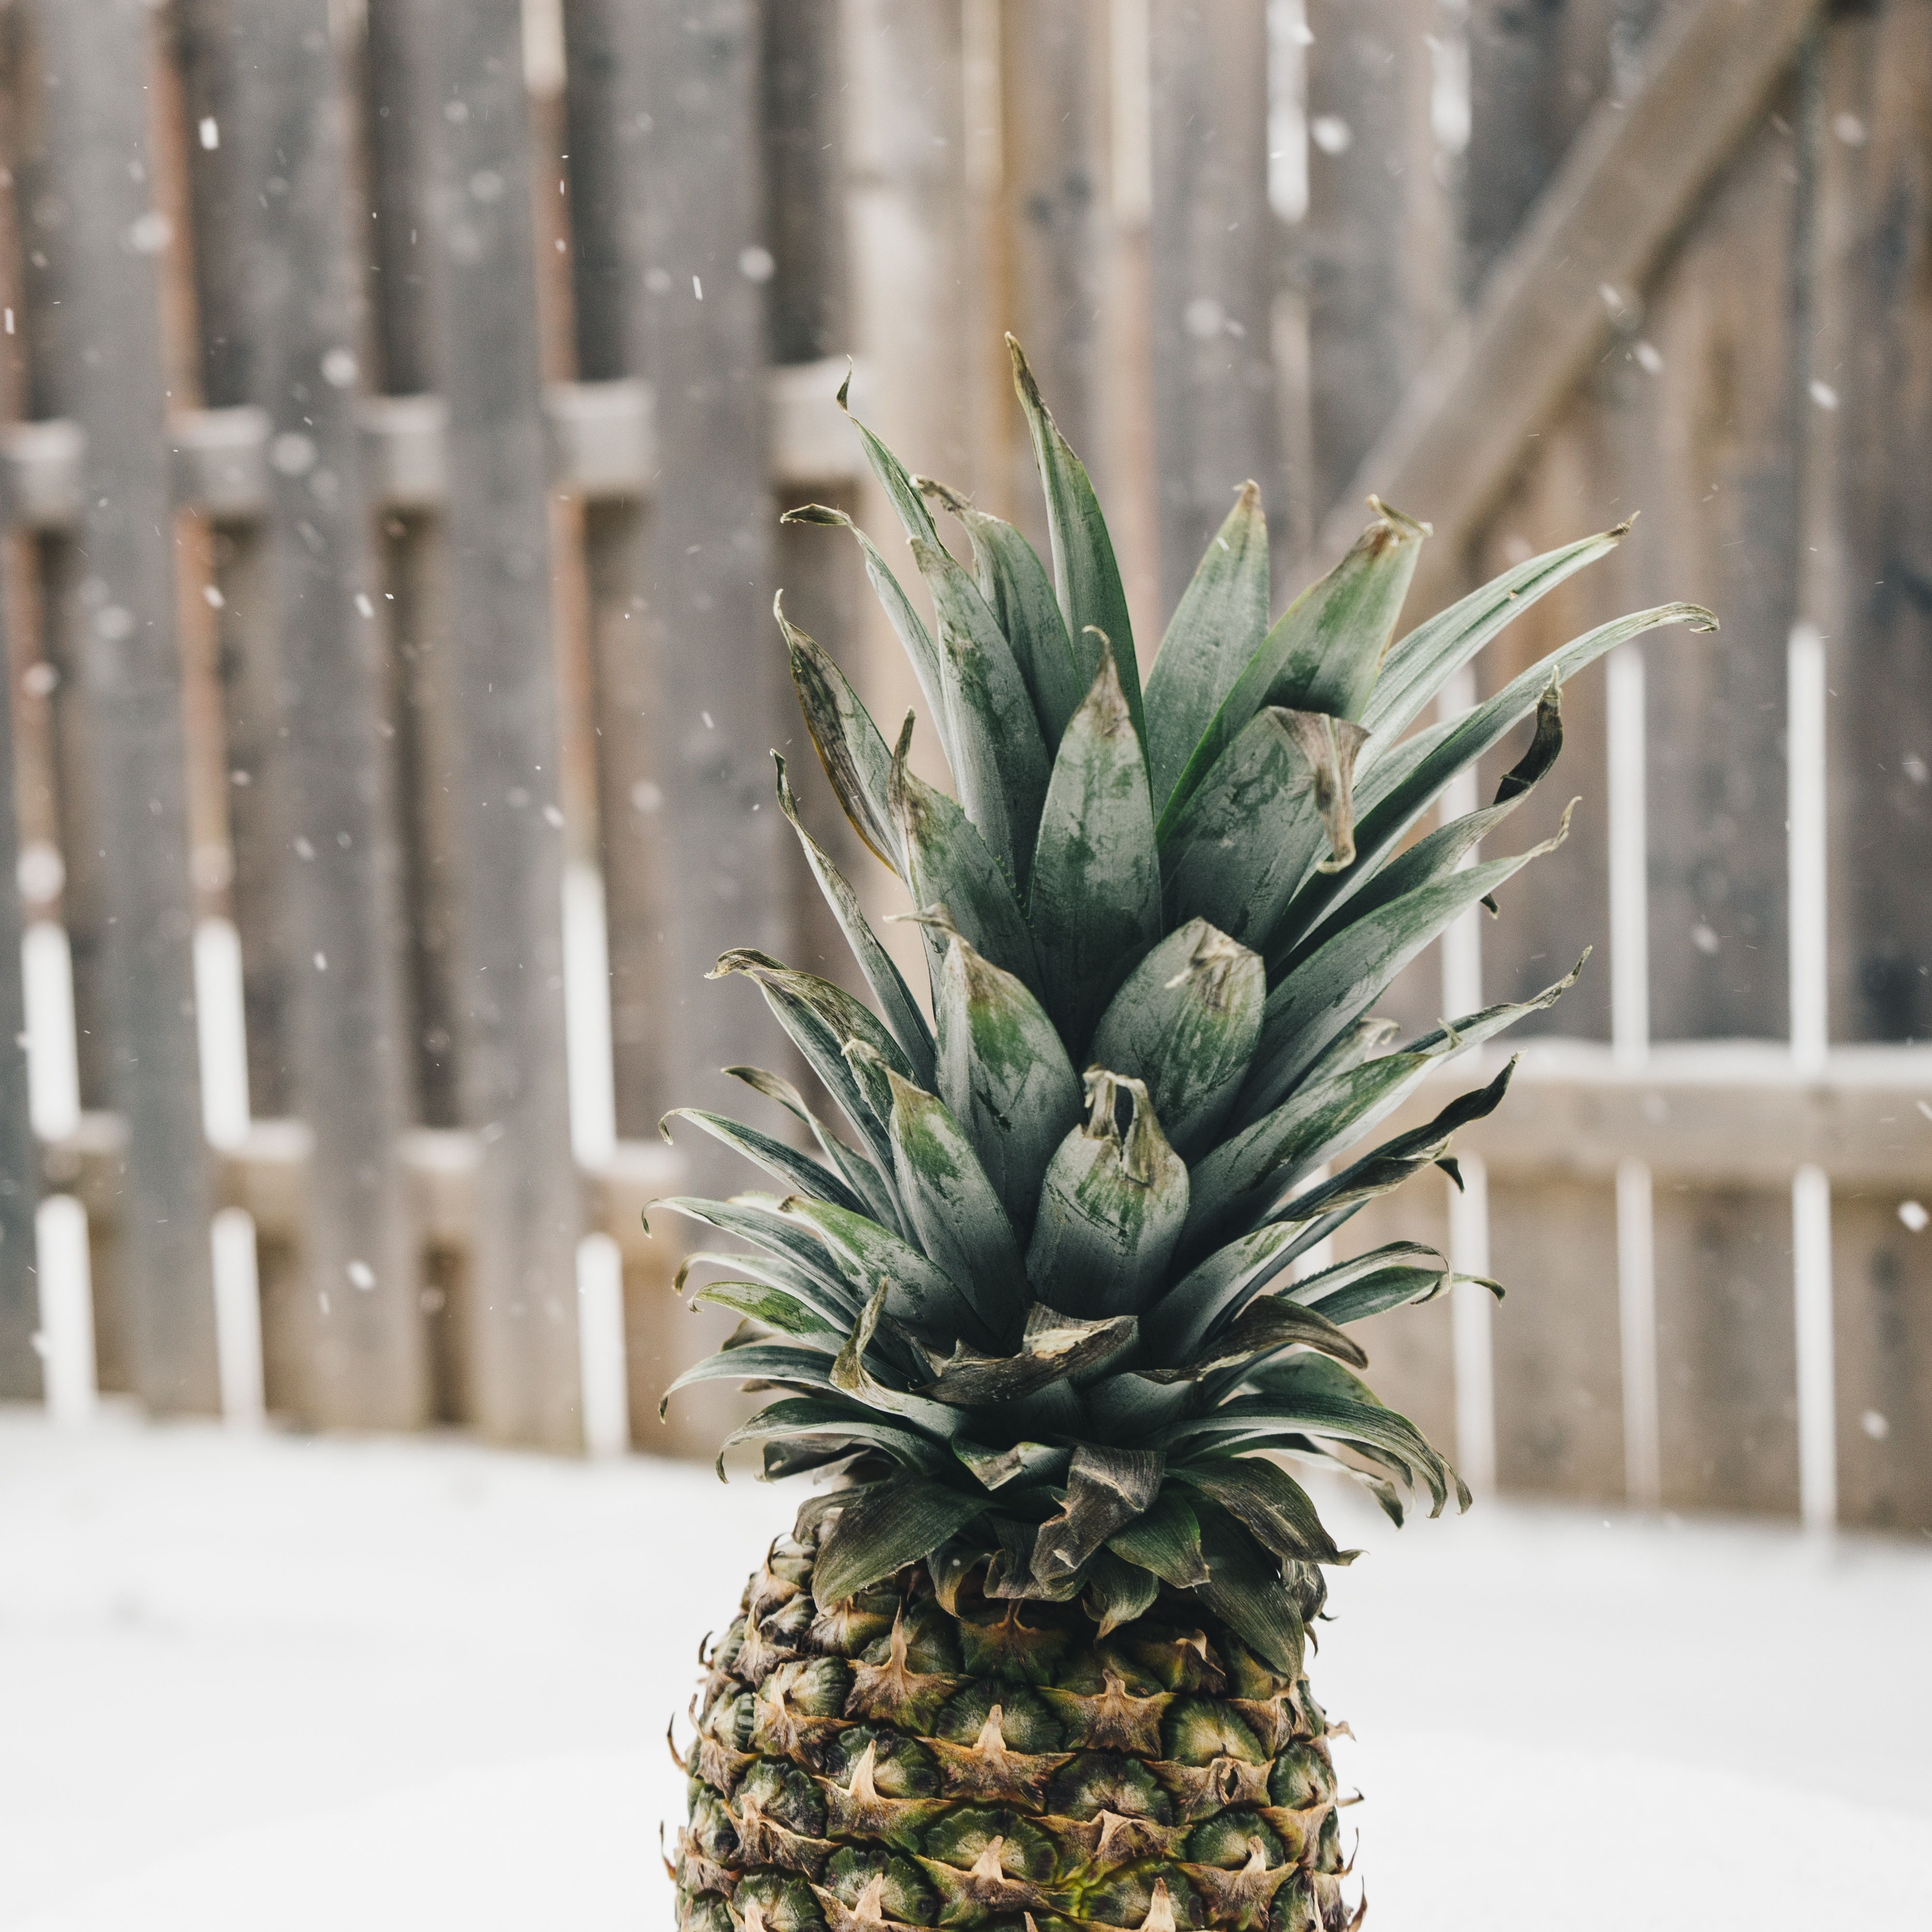
tree, snow, cold, winter, plant, fruit, food, produce, tropical, botany, healthy, pineapple, snowing, snowfall, funny, random, opposites, flowering plant, bromeliaceae, land plant, arecales